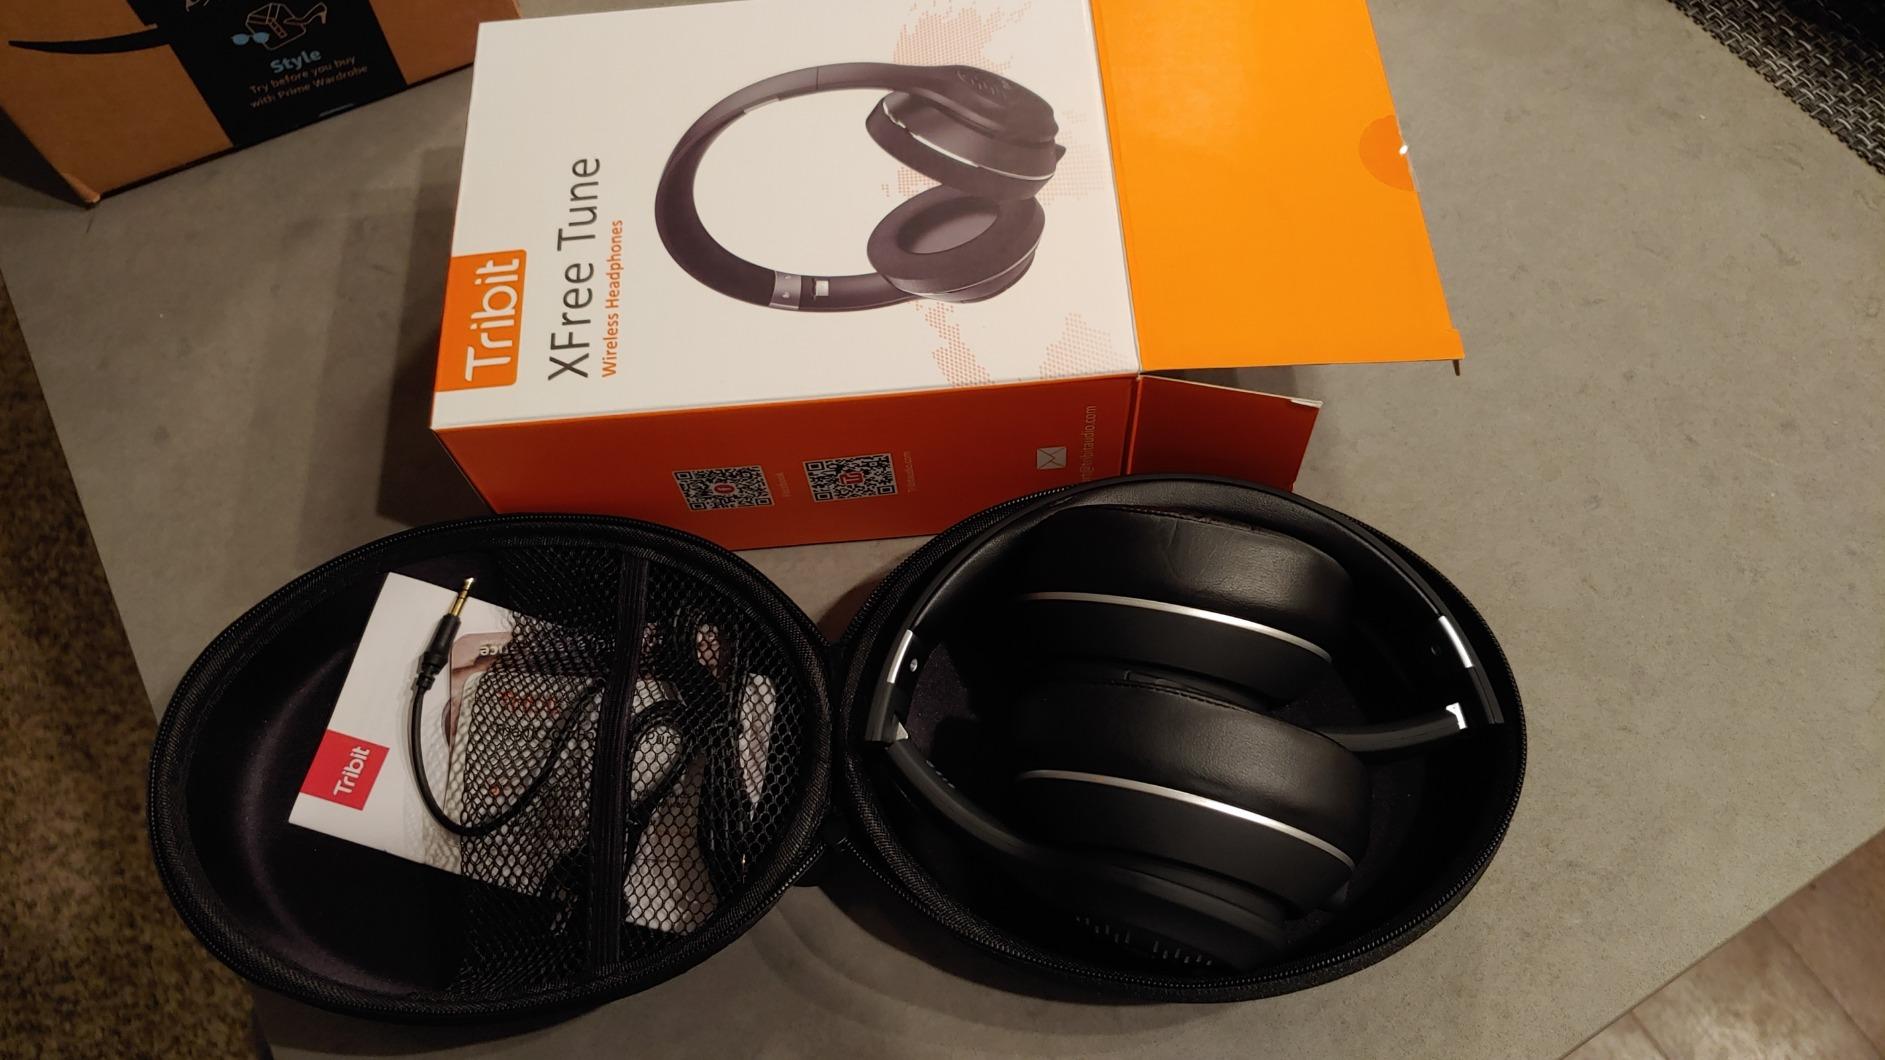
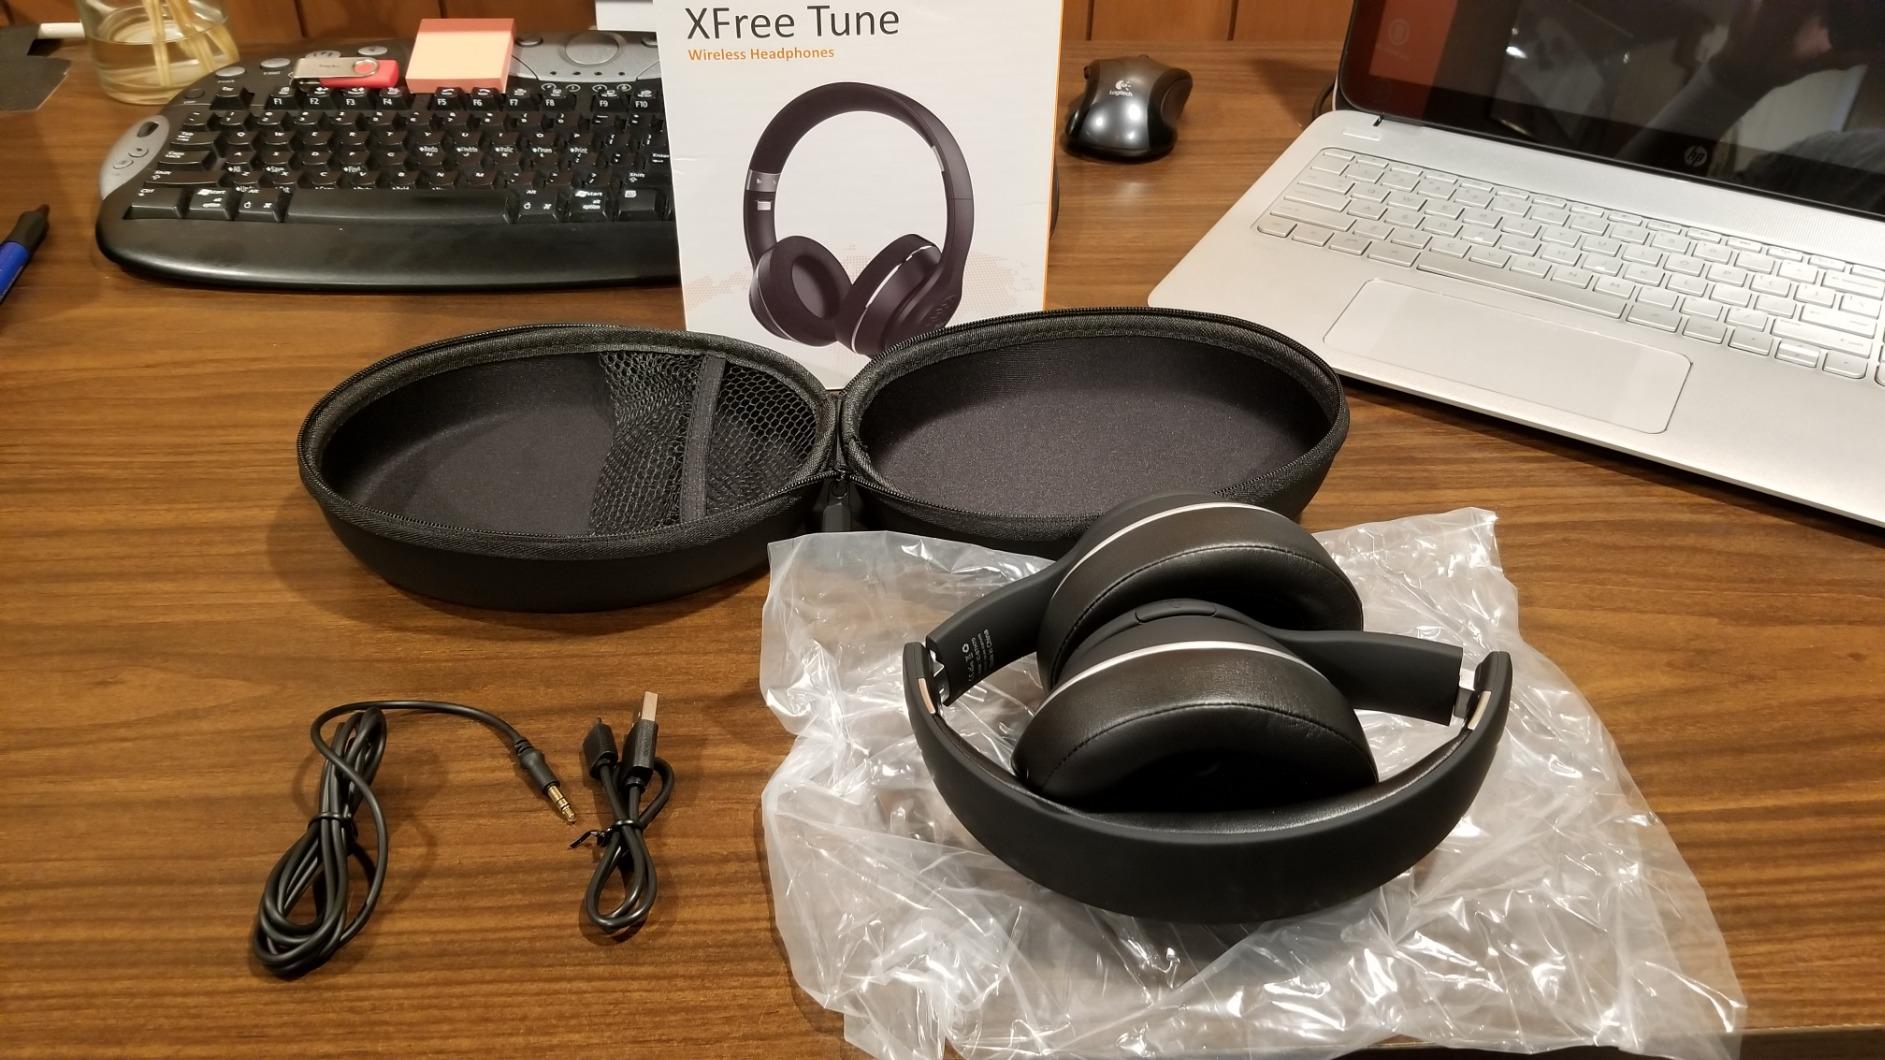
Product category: headphones
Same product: yes